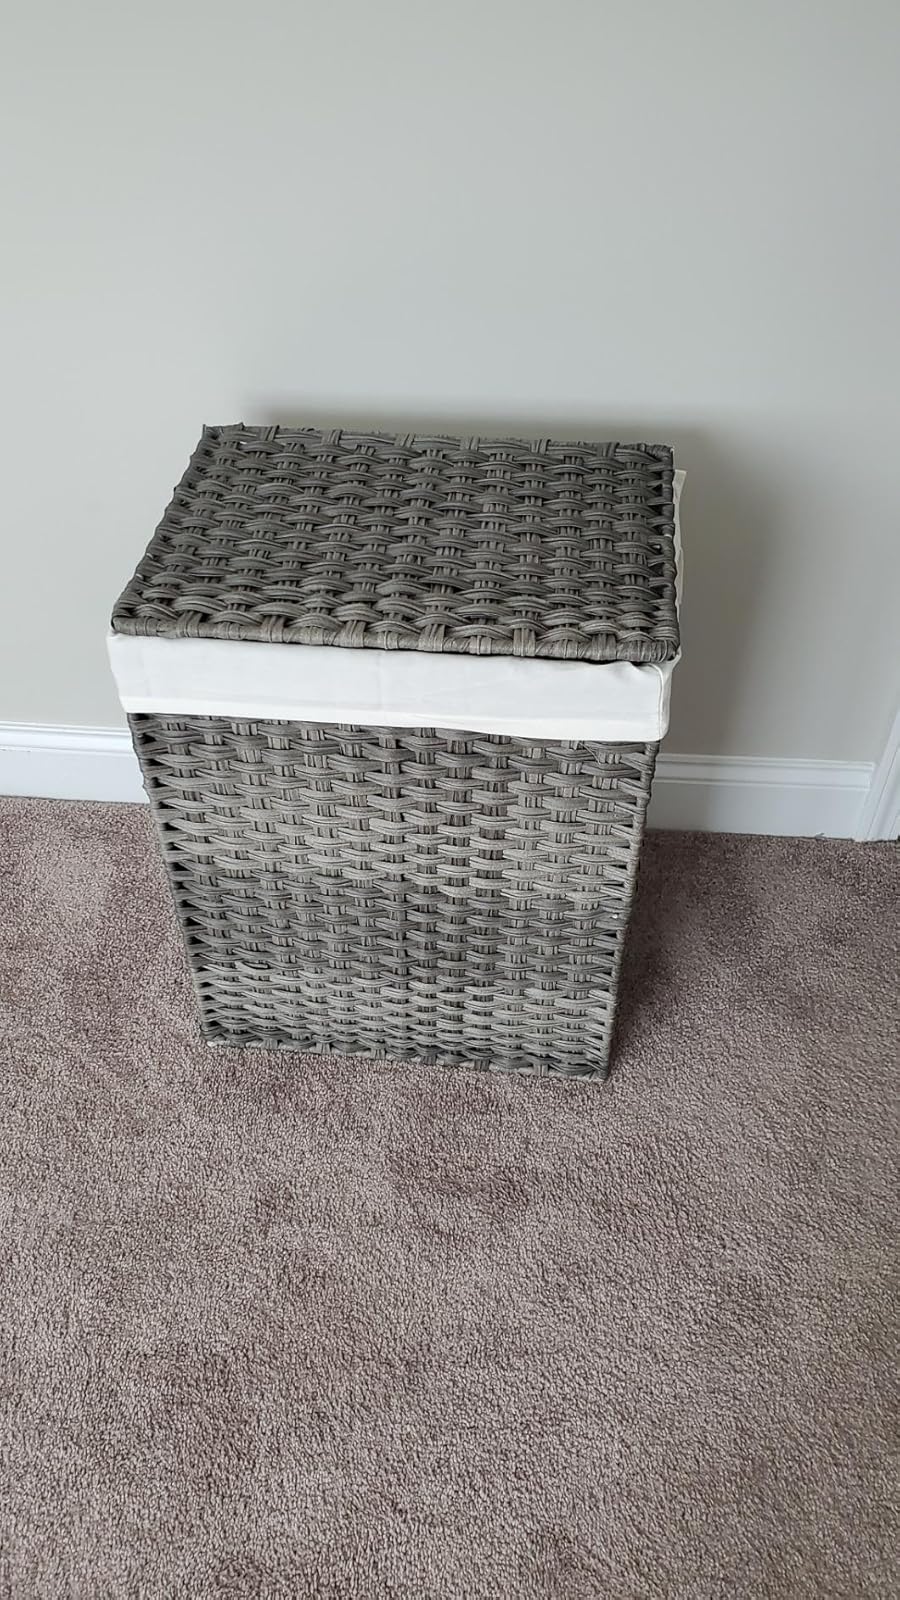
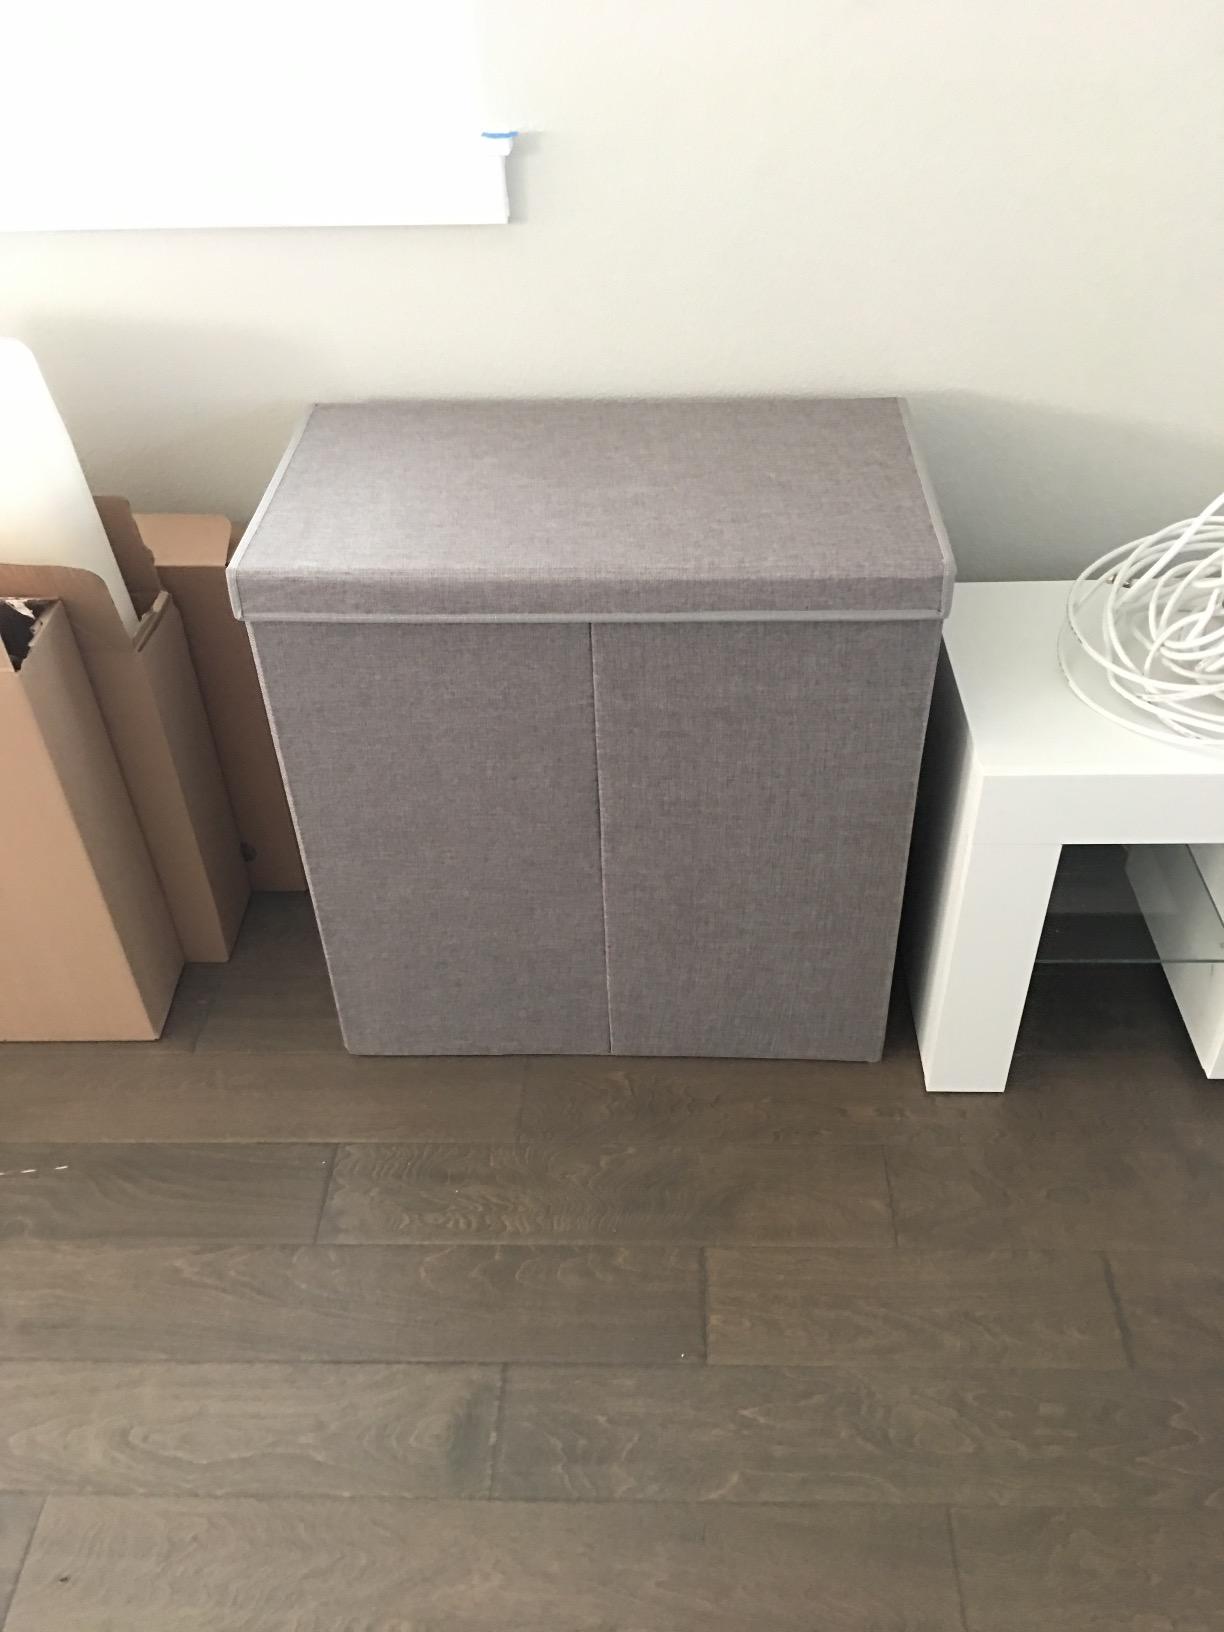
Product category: items_hamper
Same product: no